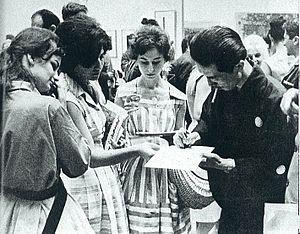
Toshimitsu Imai, est un artiste peintre japonais, né à Kyoto en 1928, mort en 2002. Son œuvre rapproche l'abstraction de la sensibilité japonaise.